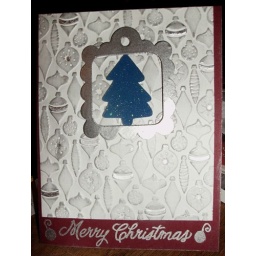
Merry Christmas Glittery blue tree: silver tag heat embossed with silver powder, tree in